Sloan Museum

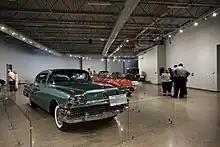
Durant Vehicle Gallery in Sloan Museum of Discovery, showcasing 15 of Sloan's 106 rare and historic vehicle collection

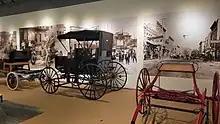
First vehicles produced in early 1900s as exhibited in the History Gallery of Sloan Museum of Discovery

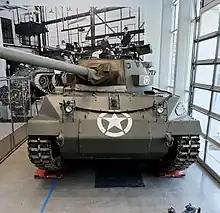
WWII Hellcat tank destroyer inside the History Gallery of Sloan Museum of Discovery

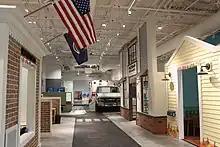

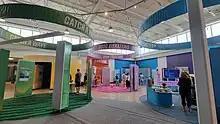

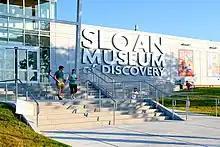

The Sloan Museum of Discovery is a nonprofit, public hands-on and interactive discovery museum located within the Flint Cultural Center in Flint, Michigan. The museum has four interactive primary galleries, including a hands-on earth sciences hall, an early childhood learning gallery, a local history gallery focusing on Genesee County and the Flint area, and an 11,000 square foot vehicle gallery featuring rare and historic vehicles built in Genesee County. The museum, named in honor of longtime General Motors chief executive officer Alfred P. Sloan, also operates rotating special exhibitions and celebrations.